Gyele people

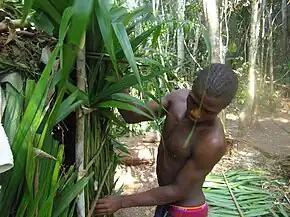
Man building a house in 2010

The Gyele ("Bagyele / Bajele"), also known as the Kola ("Bakola") or Koya ("Bakoya"), are the pygmies of southern Cameroon and adjacent areas of Gabon and Equatorial Guinea. They live among Bantu patrons, the Mvumbo and Bassa. They speak a variety of or a language closely related to Mvumbo.